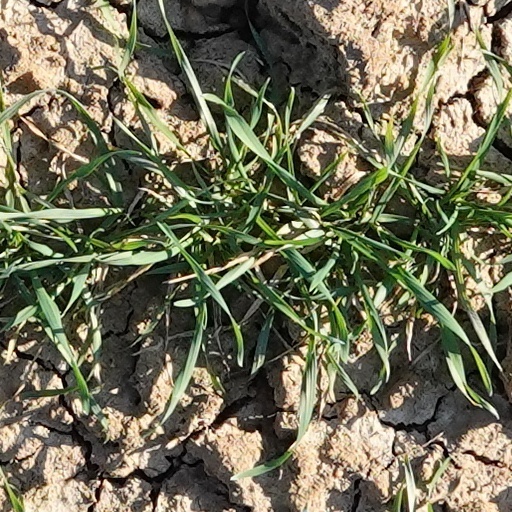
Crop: wheat